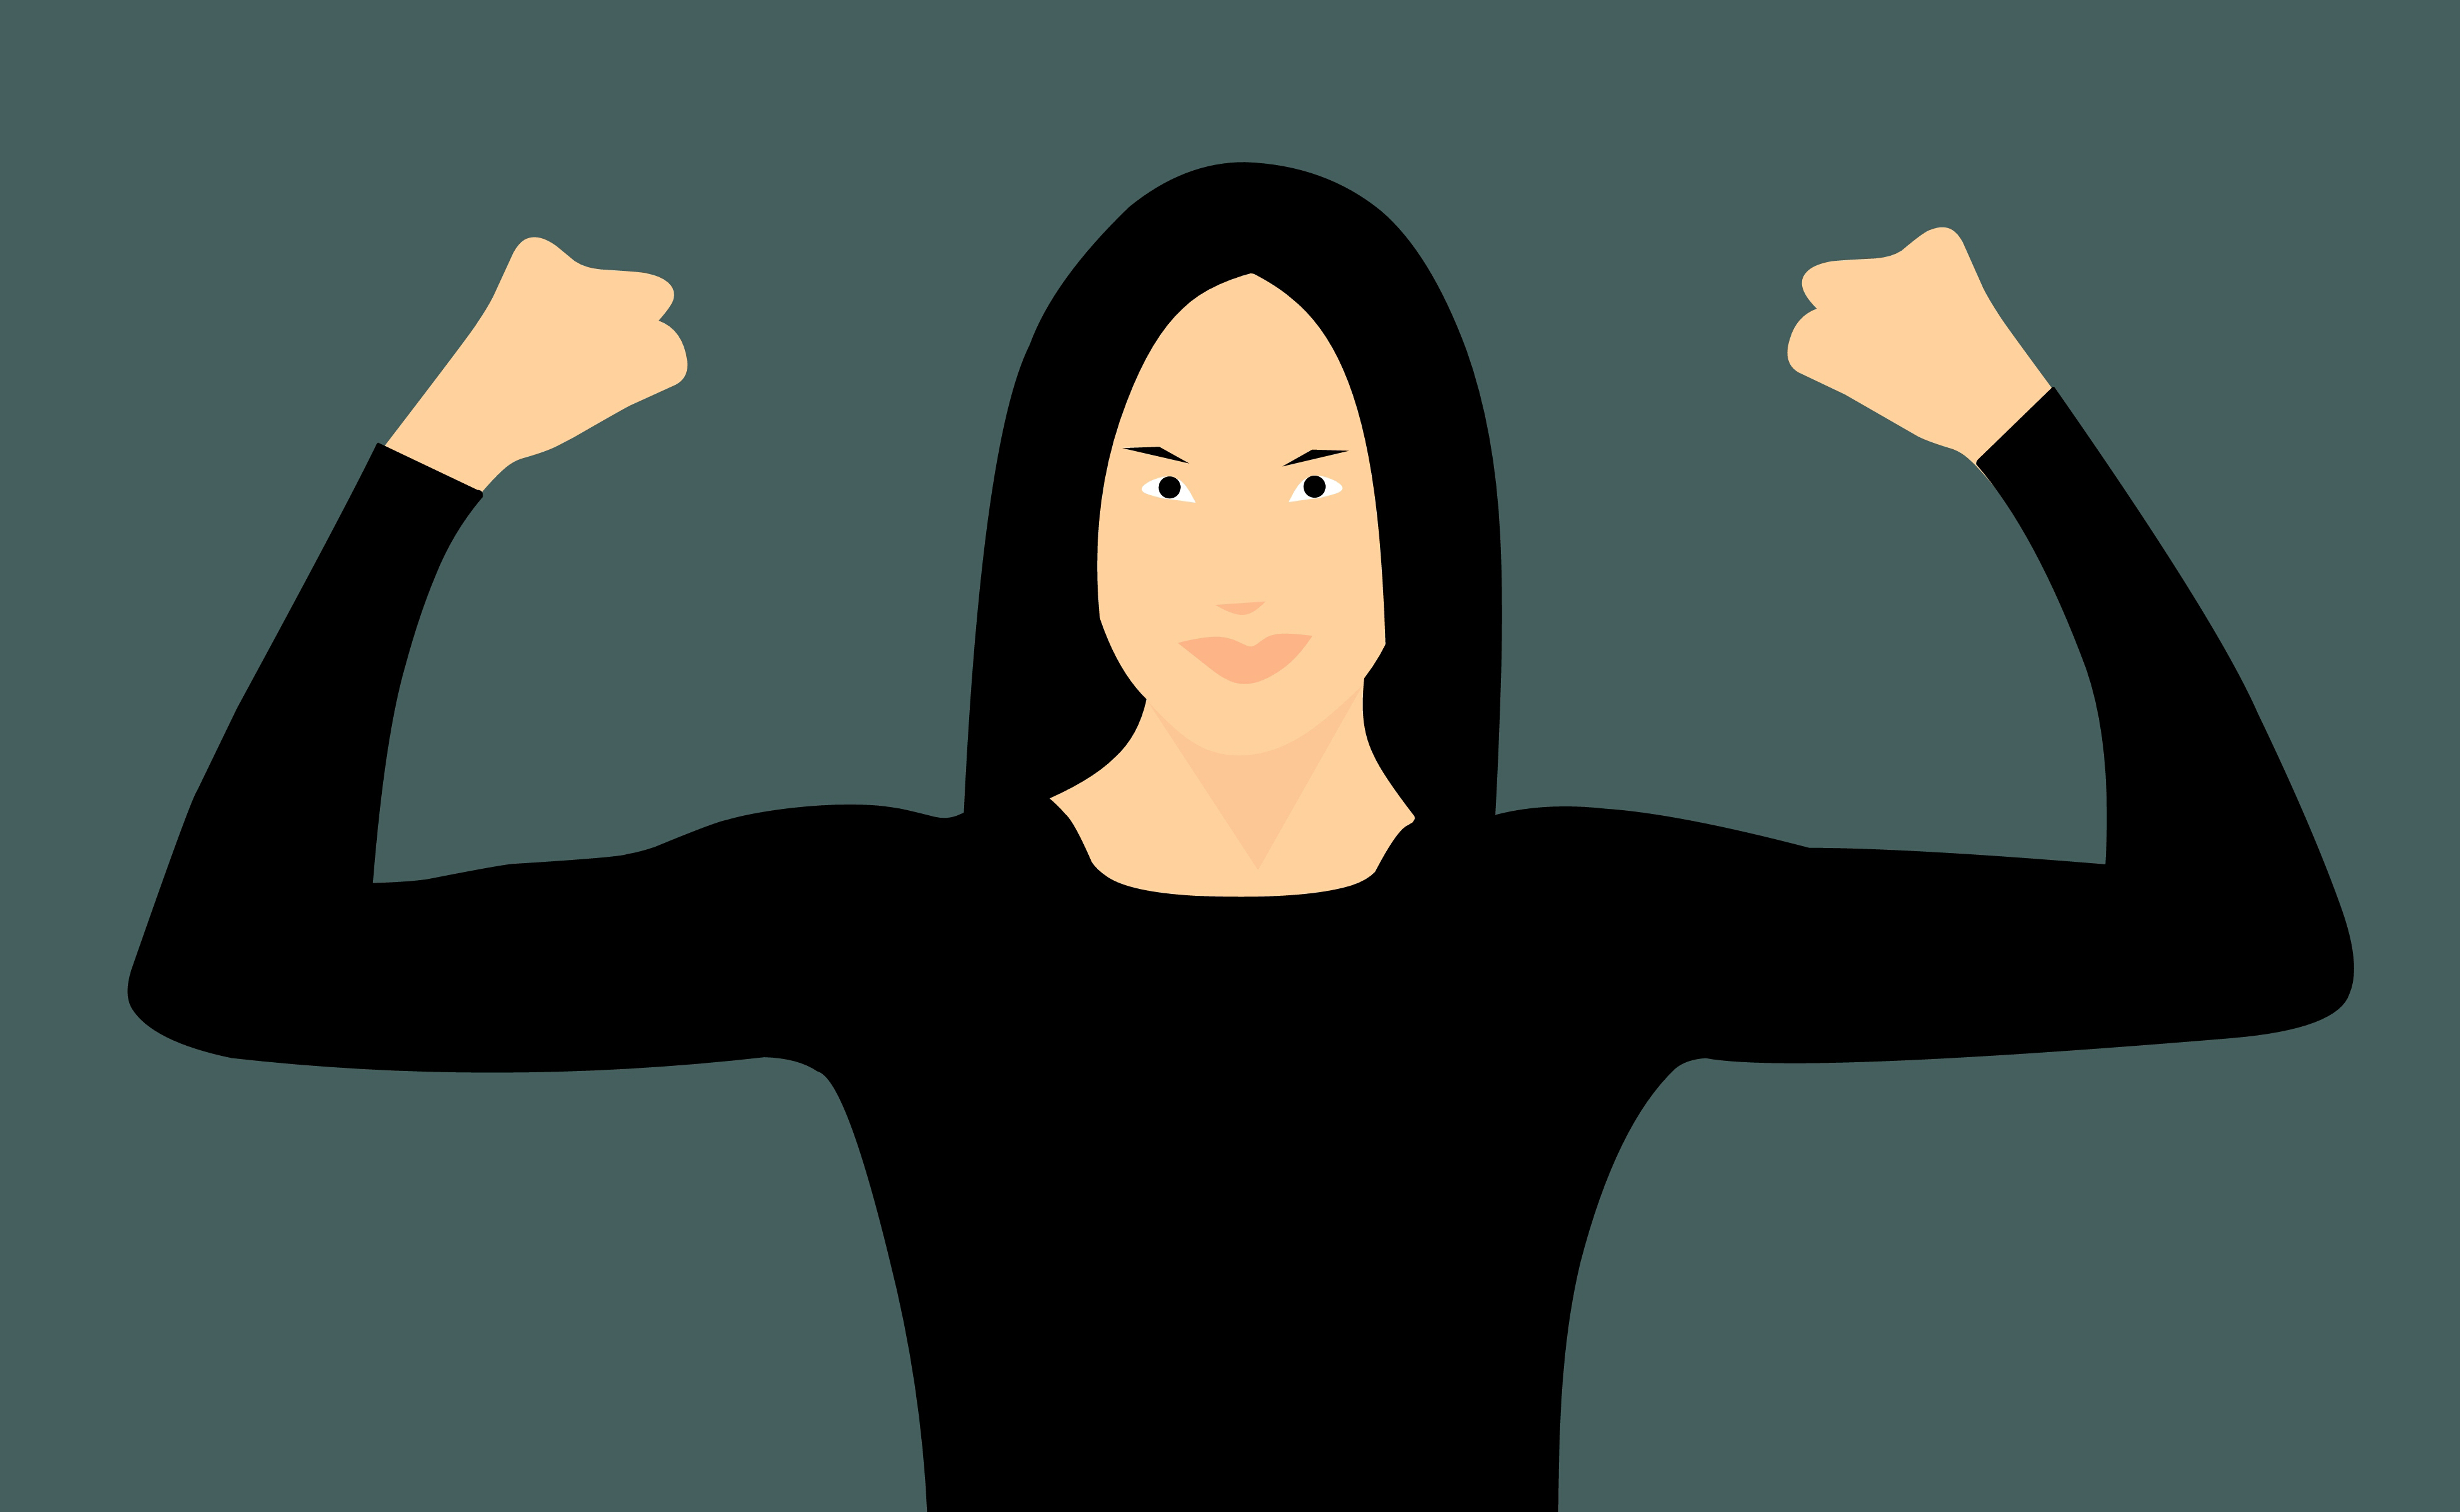
independent woman, confident, woman, powerful, strong, arms, elegant, proud, attitude, fit, attractive, beautiful, camera, cute, black, flexing, looking, challenge, muscles, posing, shoulders, slim, smiling, triceps, win, motivation, face, head, shoulder, hand, arm, human behavior, finger, standing, sign language, joint, human, girl, mouth, muscle, neck, smile, happiness, font, thumb, illustration